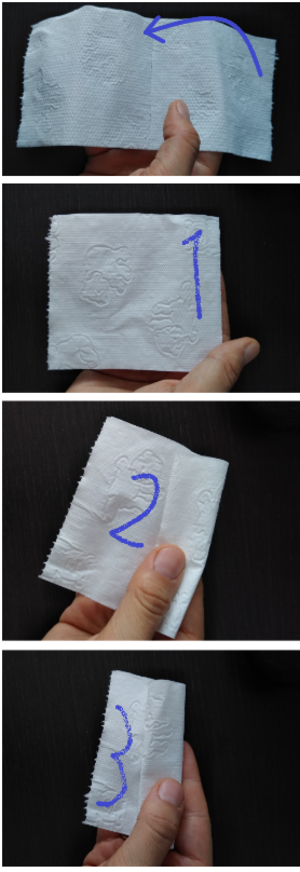
Le papier hygiénique, papier toilette ou papier de toilette, est un papier qui sert à nettoyer l'anus ou le méat urétral, le plus souvent après avoir déféqué et/ou uriné. Le papier toilette est également utilisé pendant les règles chez la femme pour essuyer le sang.